Rugby railway station

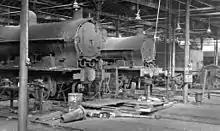
Inside the Repair Shops at Rugby Locomotive Depot in 1953

A shed for three locomotives was opened here in 1838 by the London and Birmingham Railway and another in 1847. These were demolished to make way for two larger sheds in 1852, one for the use of the Northern Division locomotives and one by the Southern Division. The LNWR replaced these with a single 12-road shed in 1876, which was closed in 1965, but used for stabling diesel shunters. An adjoining 12-road shed was opened in 1886, but was closed and demolished by British Railways in 1960.